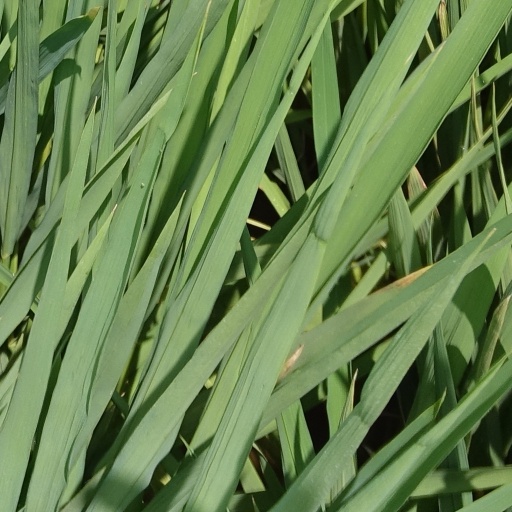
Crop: rice